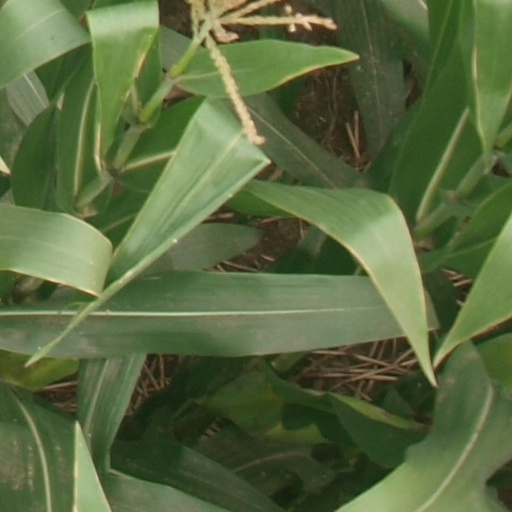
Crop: maize; corn